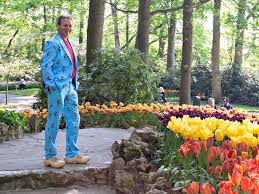
Label: Clog